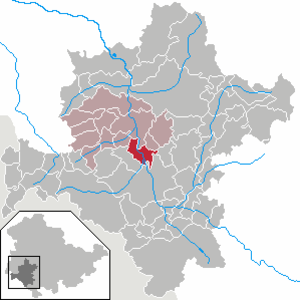
Walldorf (Werra) est une municipalité allemande du land de Thuringe, dans l'arrondissement de Schmalkalden-Meiningen, au centre de l'Allemagne. En 2015, sa population est de 2 206 habitants.